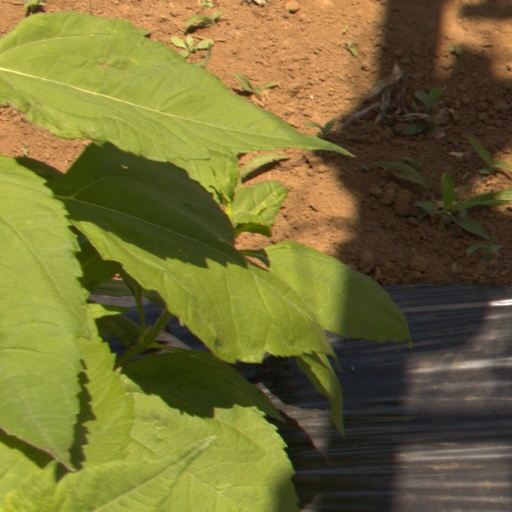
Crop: Jerusalem artichoke